United States Post Office (Trenton, Tennessee)

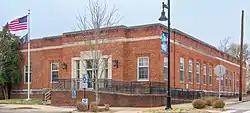

The United States Post Office in Trenton, Tennessee was built in 1935. It was listed on the National Register of Historic Places in 1988.